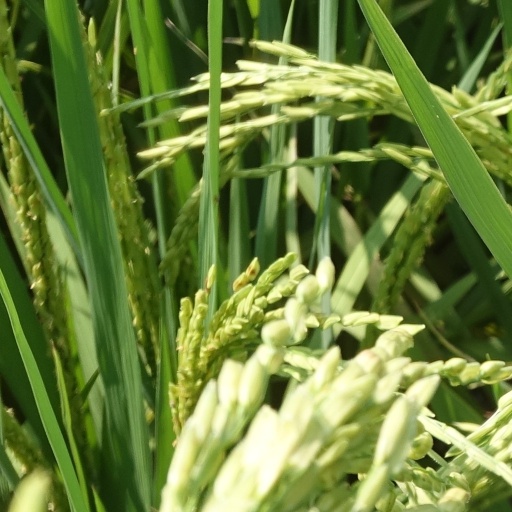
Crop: rice